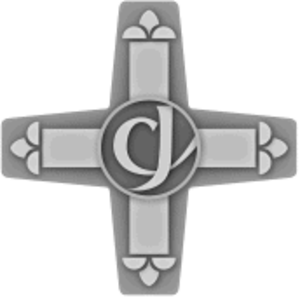
La Congrégation de Jésus [CJ] est une congrégation religieuse féminine apostolique de droit pontifical consacrée à l’éducation des jeunes filles. Elle est une des deux congrégations religieuses fondée au XVIIᵉ siècle se référant au charisme et inspiration de la vénérable Mary Ward. L'autre congrégation est l’Institut de la Bienheureuse Vierge Marie [IBVM], un nom que les deux groupes se partageaient jusqu'à une date récente. En 2003 le groupe d’origine anglaise a adopté le nom de ‘Congrégation de Jésus’.